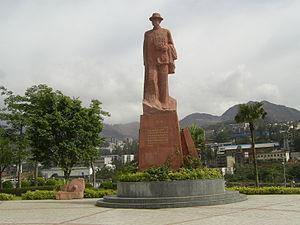
Statue du géologue Chang Longqing (常隆庆), au sud du «